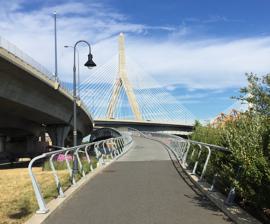
Building: North Bank Bridge
Country: United States of America
Year built: 2012
Bridge in Massachusetts, U.S. North Bank Bridge The western end of the bridge as it enters North Point Park ; the Leonard P. Zakim Bunker Hill Memorial Bridge is visible in the background (2016) Coordinates 42°22′11″N 71°03′57″W / 42.3696°N 71.0657°W / 42.3696; -71.0657 Carries Pedestrians and bicyclists Crosses Millers River MBTA Commuter Rail lead tracks to North Station Locale Cambridge, Massachusetts , U.S. History Constructed by Barletta Heavy Division, Inc. Fabrication by Newport Industrial Fabricators Opened July 13, 2012 ( 2012-07-13 ) Location The North Bank Bridge (sometimes North Bank Pedestrian Bridge ) is a pedestrian and bicycle bridge on the north bank of the Charles River in Massachusetts . It connects North Point Park in Cambridge with Paul Revere Park in the Charlestown area of Boston , two parks which were created as mitigation efforts for Boston’s Big Dig . It is a segment of the Mass Central Rail Trail and the East Coast Greenway . Description The bridge leaves the ground from the east side of the Cambridge portion of North Point Park (other parts of which are in the city of Boston ). It crosses the MBTA Commuter Rail tracks leading into North Station , crosses the Millers River , and goes under the highway lanes of the Leverett Connector and Route 1 . It lands on the east side of the Millers River under the Zakim Bridge / Interstate 93 , where it connects to Paul Revere Park in Charlestown . History The state-owned bridge opened in 2012. References